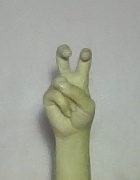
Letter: toot